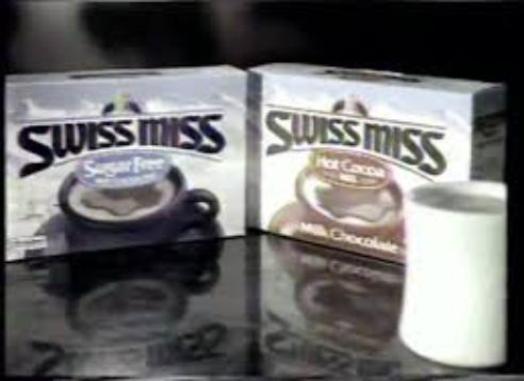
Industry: Food